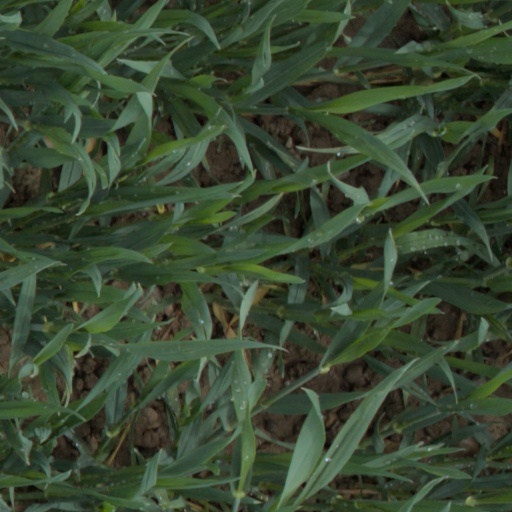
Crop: wheat